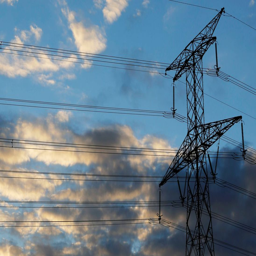
a sunny day with a little cloud